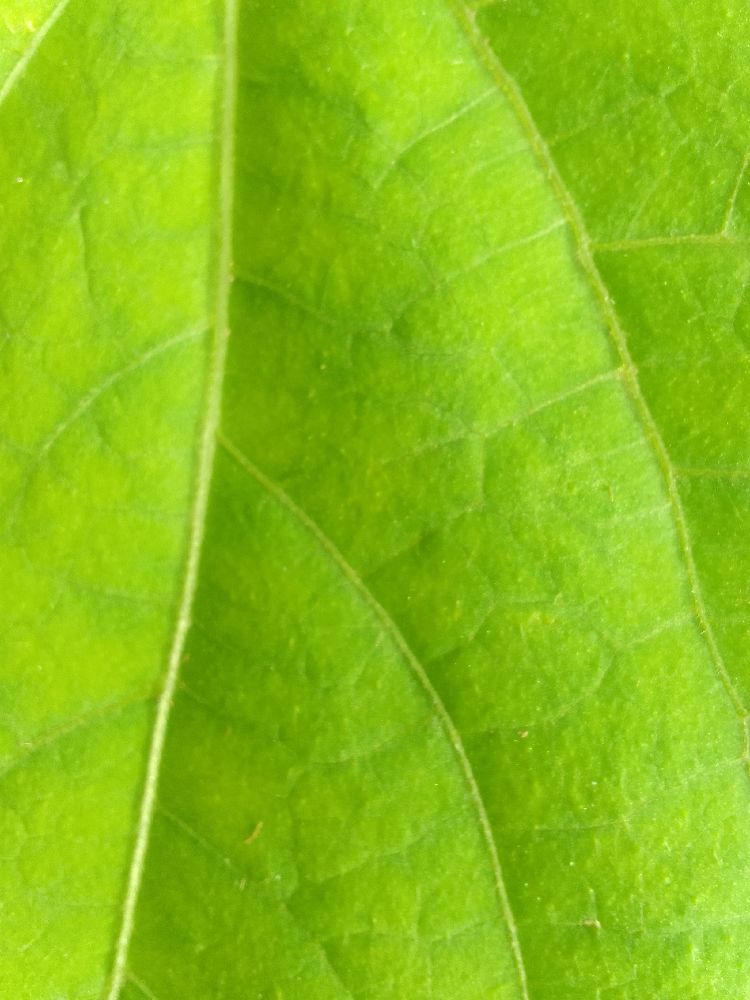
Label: healthy